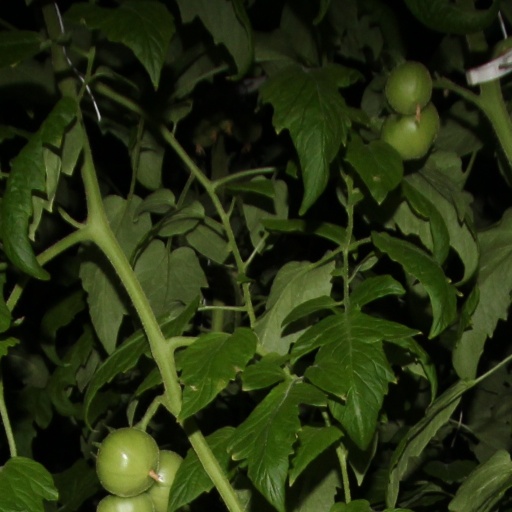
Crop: tomato